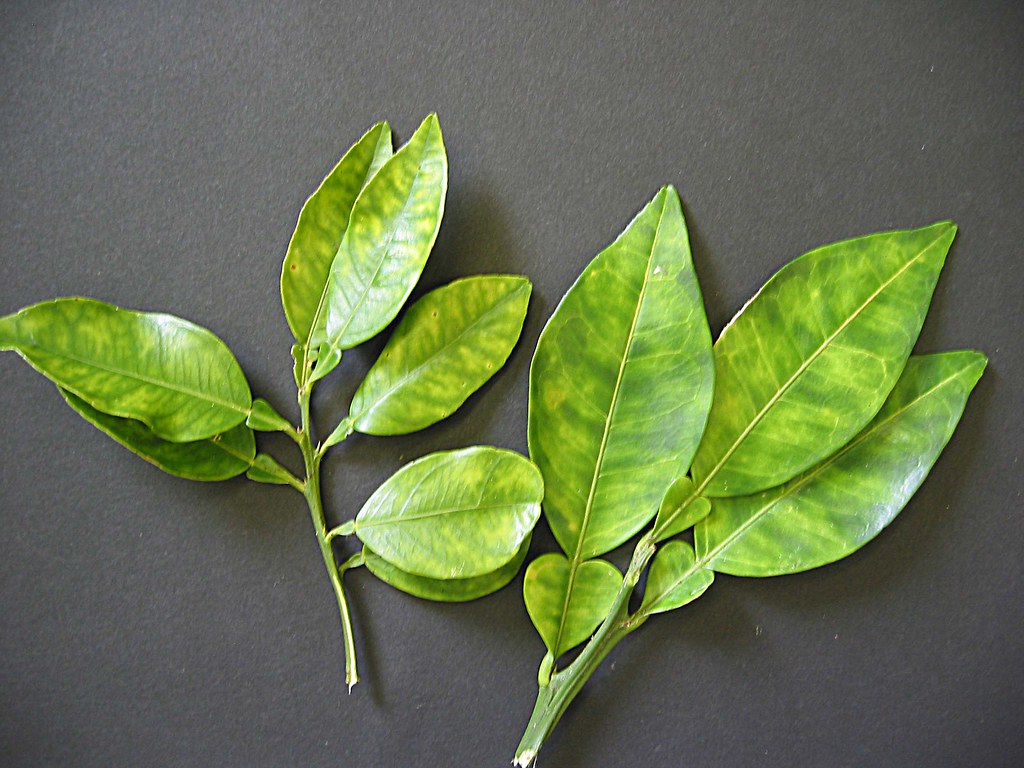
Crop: unknown
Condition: citrus_greening_disease